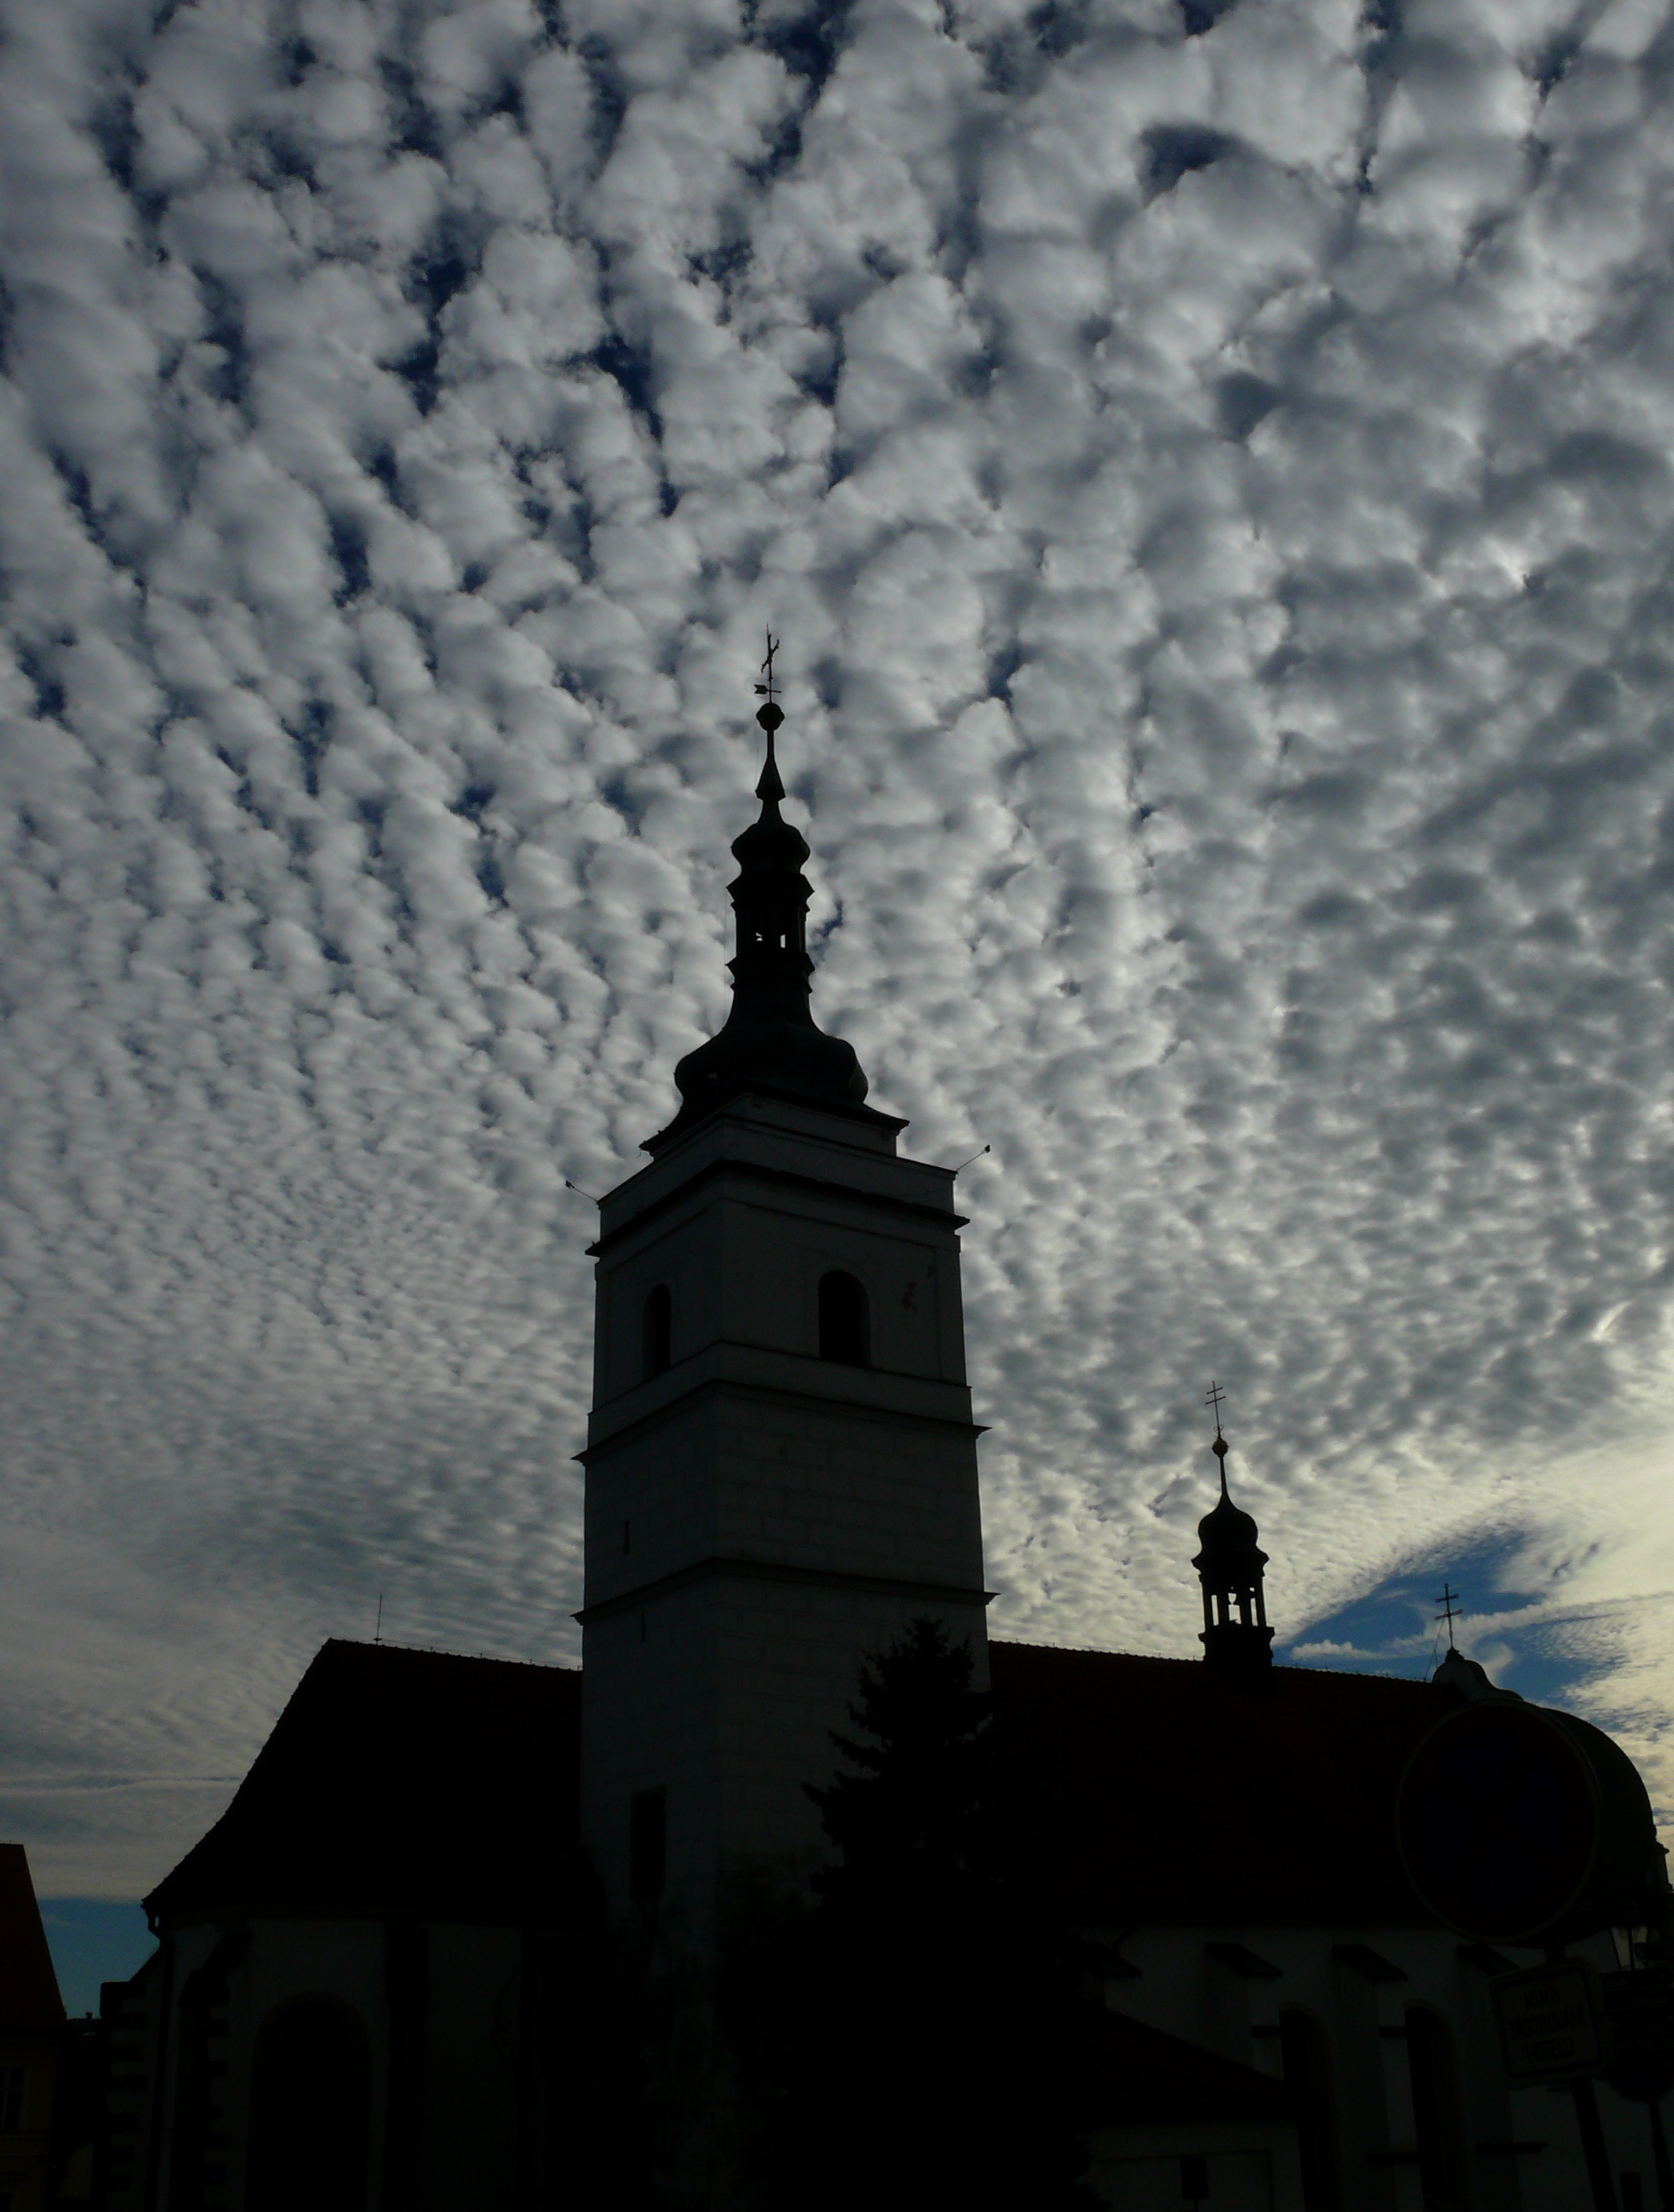
snow, cloud, sky, dusk, evening, reflection, tower, weather, darkness, church, clouds, spire, steeple, dramatic, evening sky, dark clouds, covered sky, meteorological phenomenon